Kei car

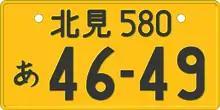
Private kei license plate

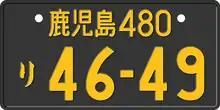
Commercial kei license plate

Japanese government regulations limit the outer physical size, and (combustion) engine displacement and power output of kei cars, see detailed table below. Kei cars have also been subject to other restrictions, chiefly lower speed limits than bigger vehicles; older Kei-cars also had a warning chime that sounded when being driven too fast.